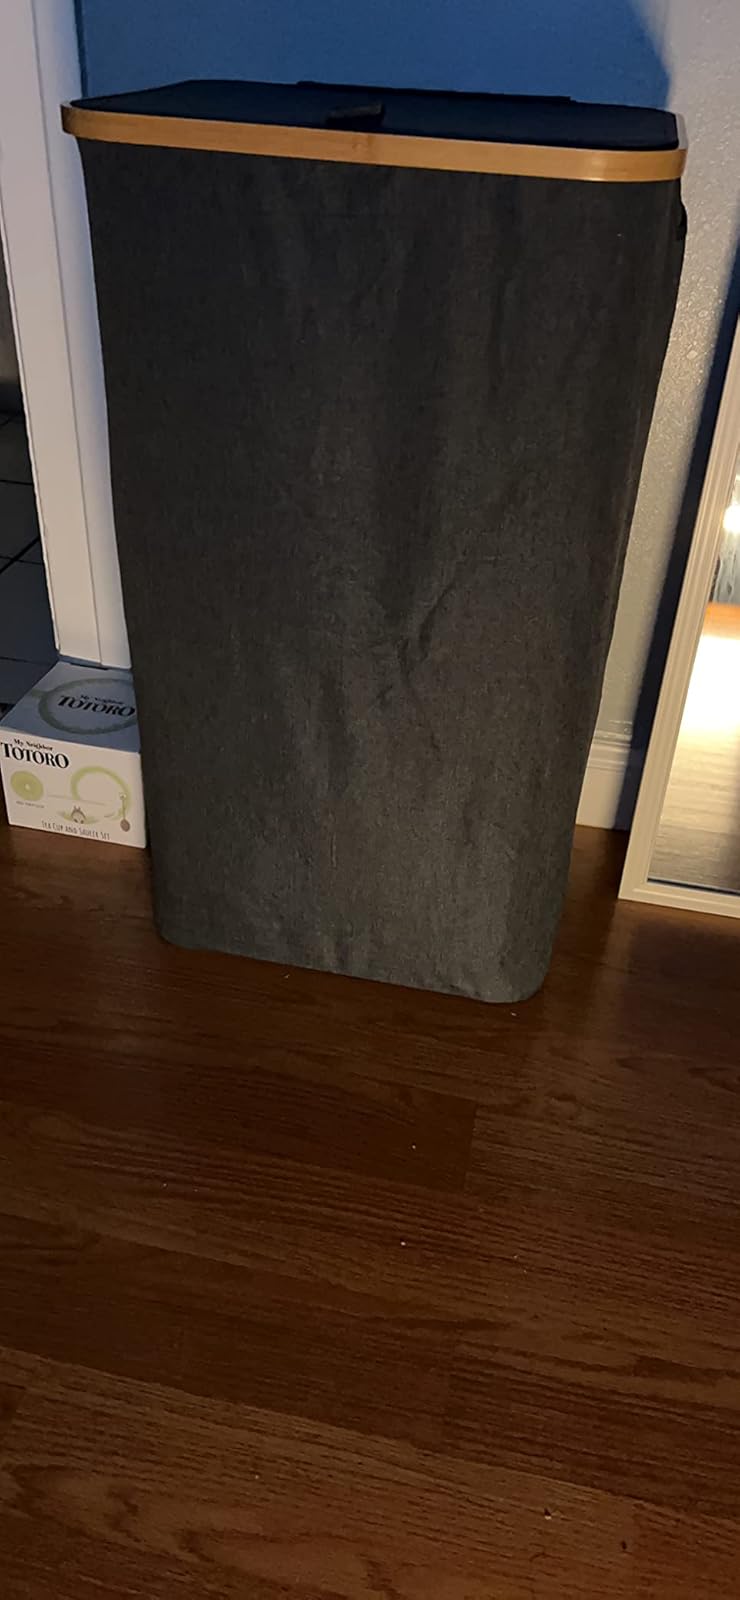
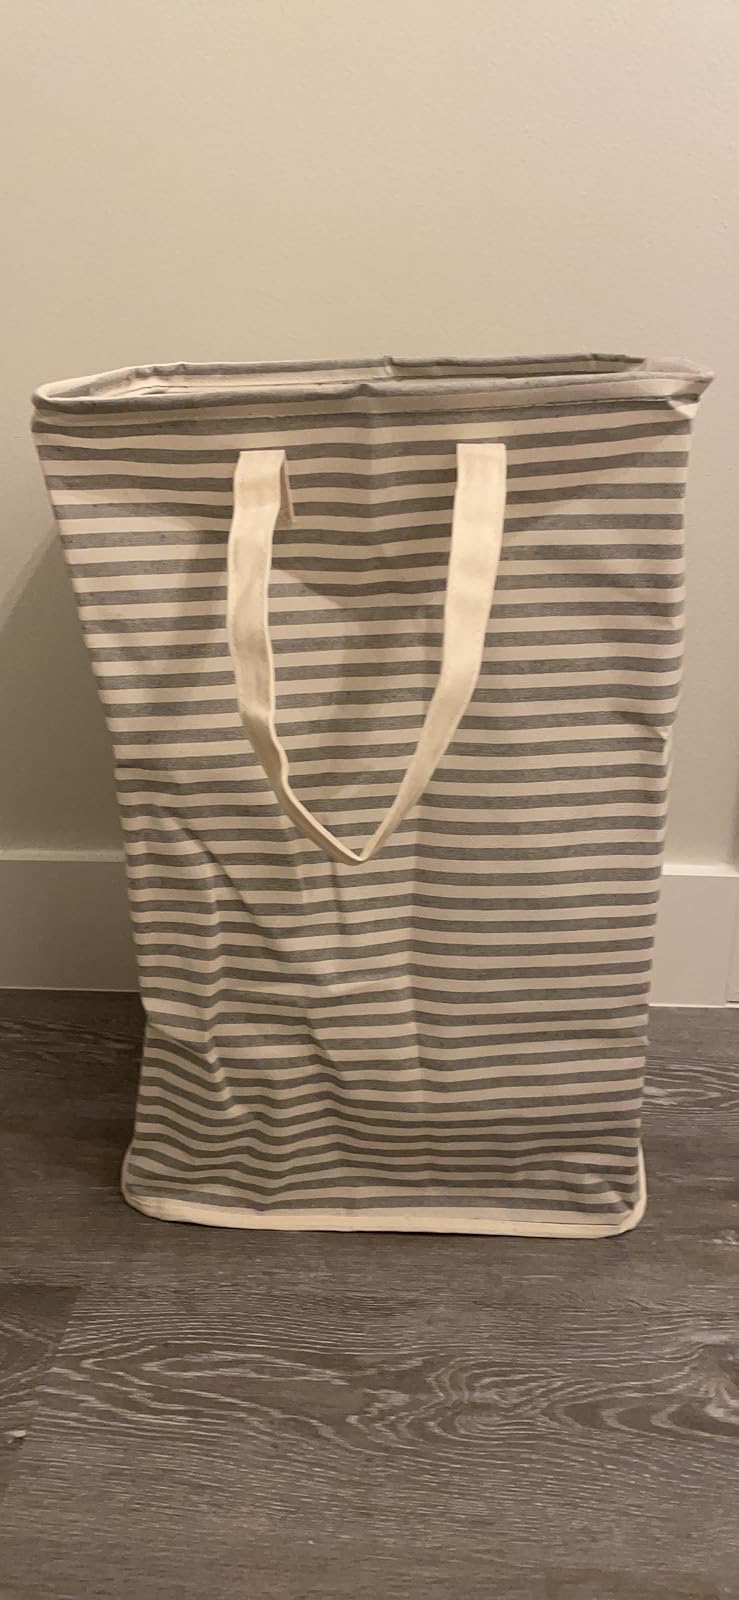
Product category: items_hamper
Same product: no